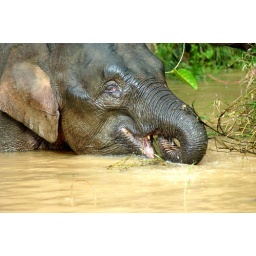
A Pygmy elephant takes a refreshing dip in search of bamboo shoots in the Kinabantagan river